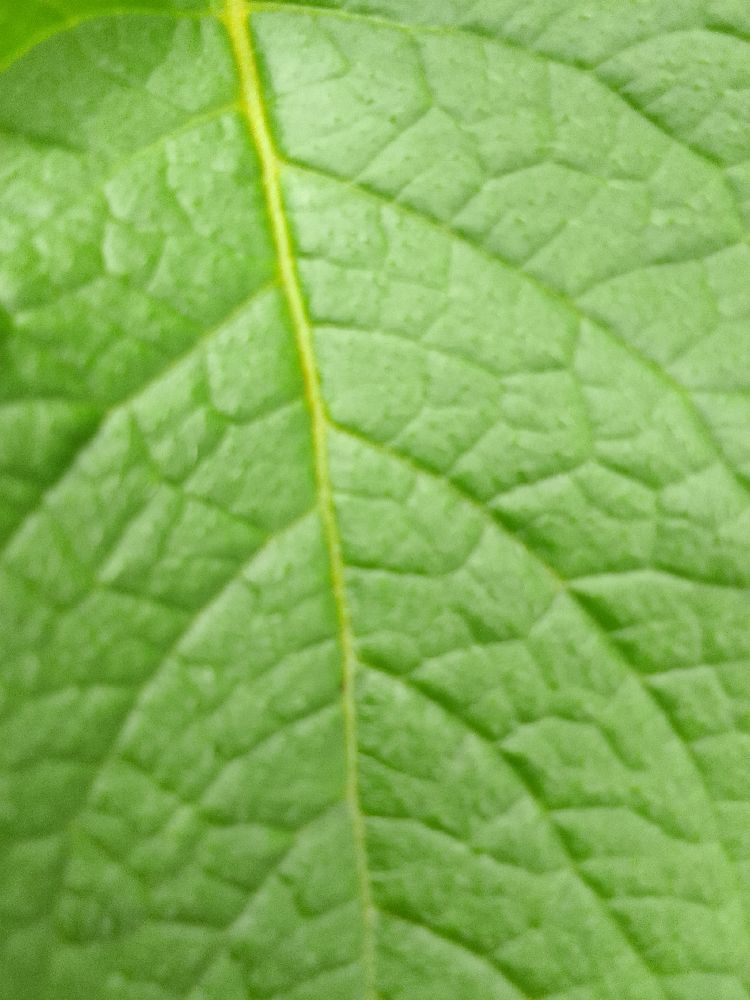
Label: Healthy